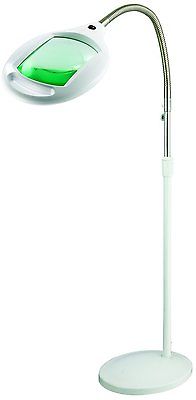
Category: lamp